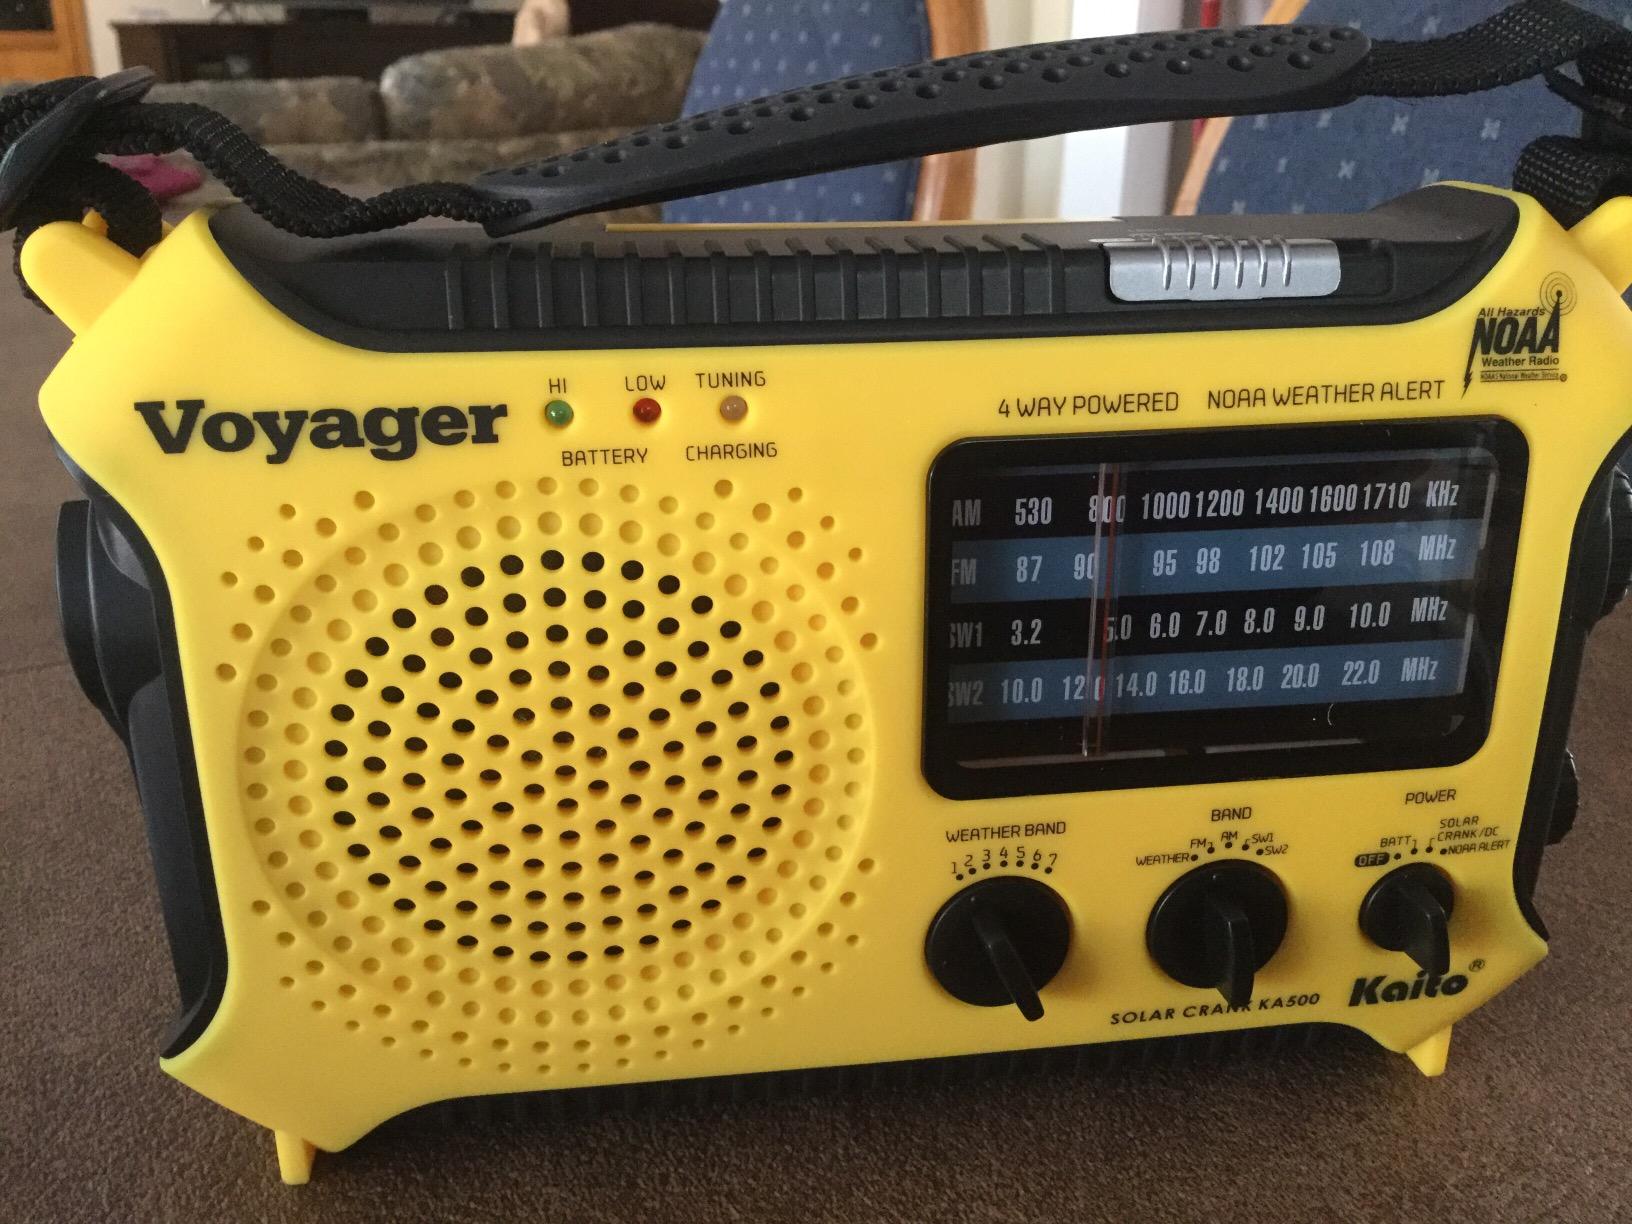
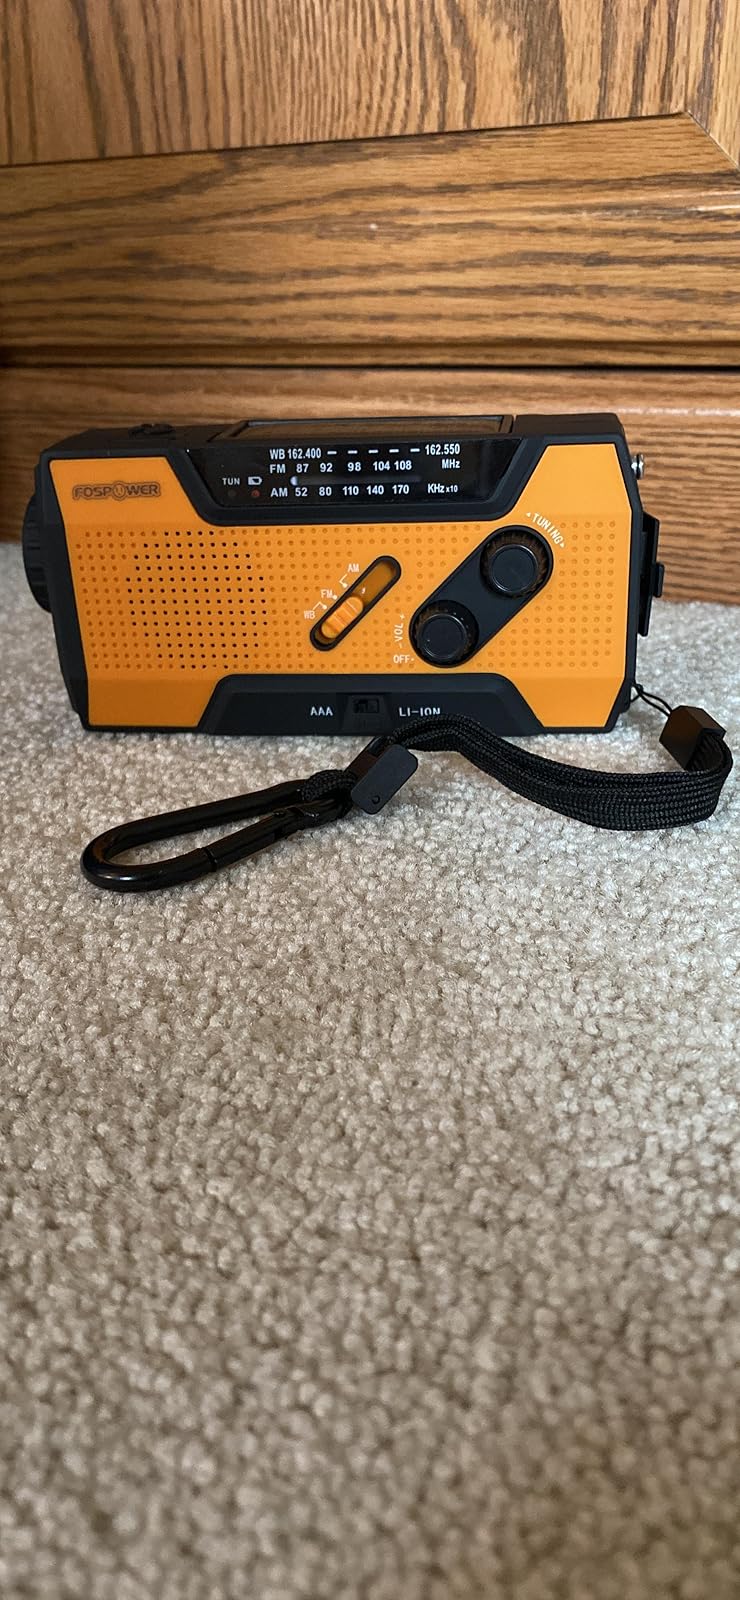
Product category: radio
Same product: no